William P. Welsh

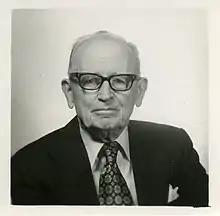
William Welsh in a suit in his middle age

William Peter Welsh (1889–1984) was a muralist, portrait painter, and illustrator from Kentucky as well as a soldier who served in both world wars and in the Mexican Border campaign with General Pershing in 1916. He died at age 95 in his hometown of Lexington, Kentucky. His mural painting "Lexington Street Scene, October 1793" was at the Kentuckian Hotel on High Street and was recreated by the artist after its destruction and displayed at Hymon's Department store with prints also sold. His painting "Prisoner of War" is part of the Art Institute of Chicago's collection. He also painted murals for the Chicago Room of Palmer House and did a series of European style poster advertisements for Pullman sleeping cars. He won awards and recognition for the campaign. He worked in Illinois. His work was also part of the painting event in the art competition at the 1936 Summer Olympics.